BMW 7 Series (E38)

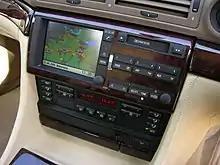
Navigation monitor

The E38 was one of the first European cars to be available with satellite navigation, a system called CARIN jointly developed by BMW and Philips.